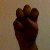
The image shows a hand gesture representing the letter 'E' in Indian Sign Language.